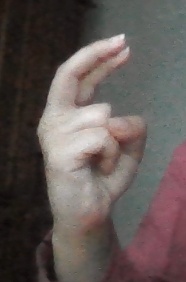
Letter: zay